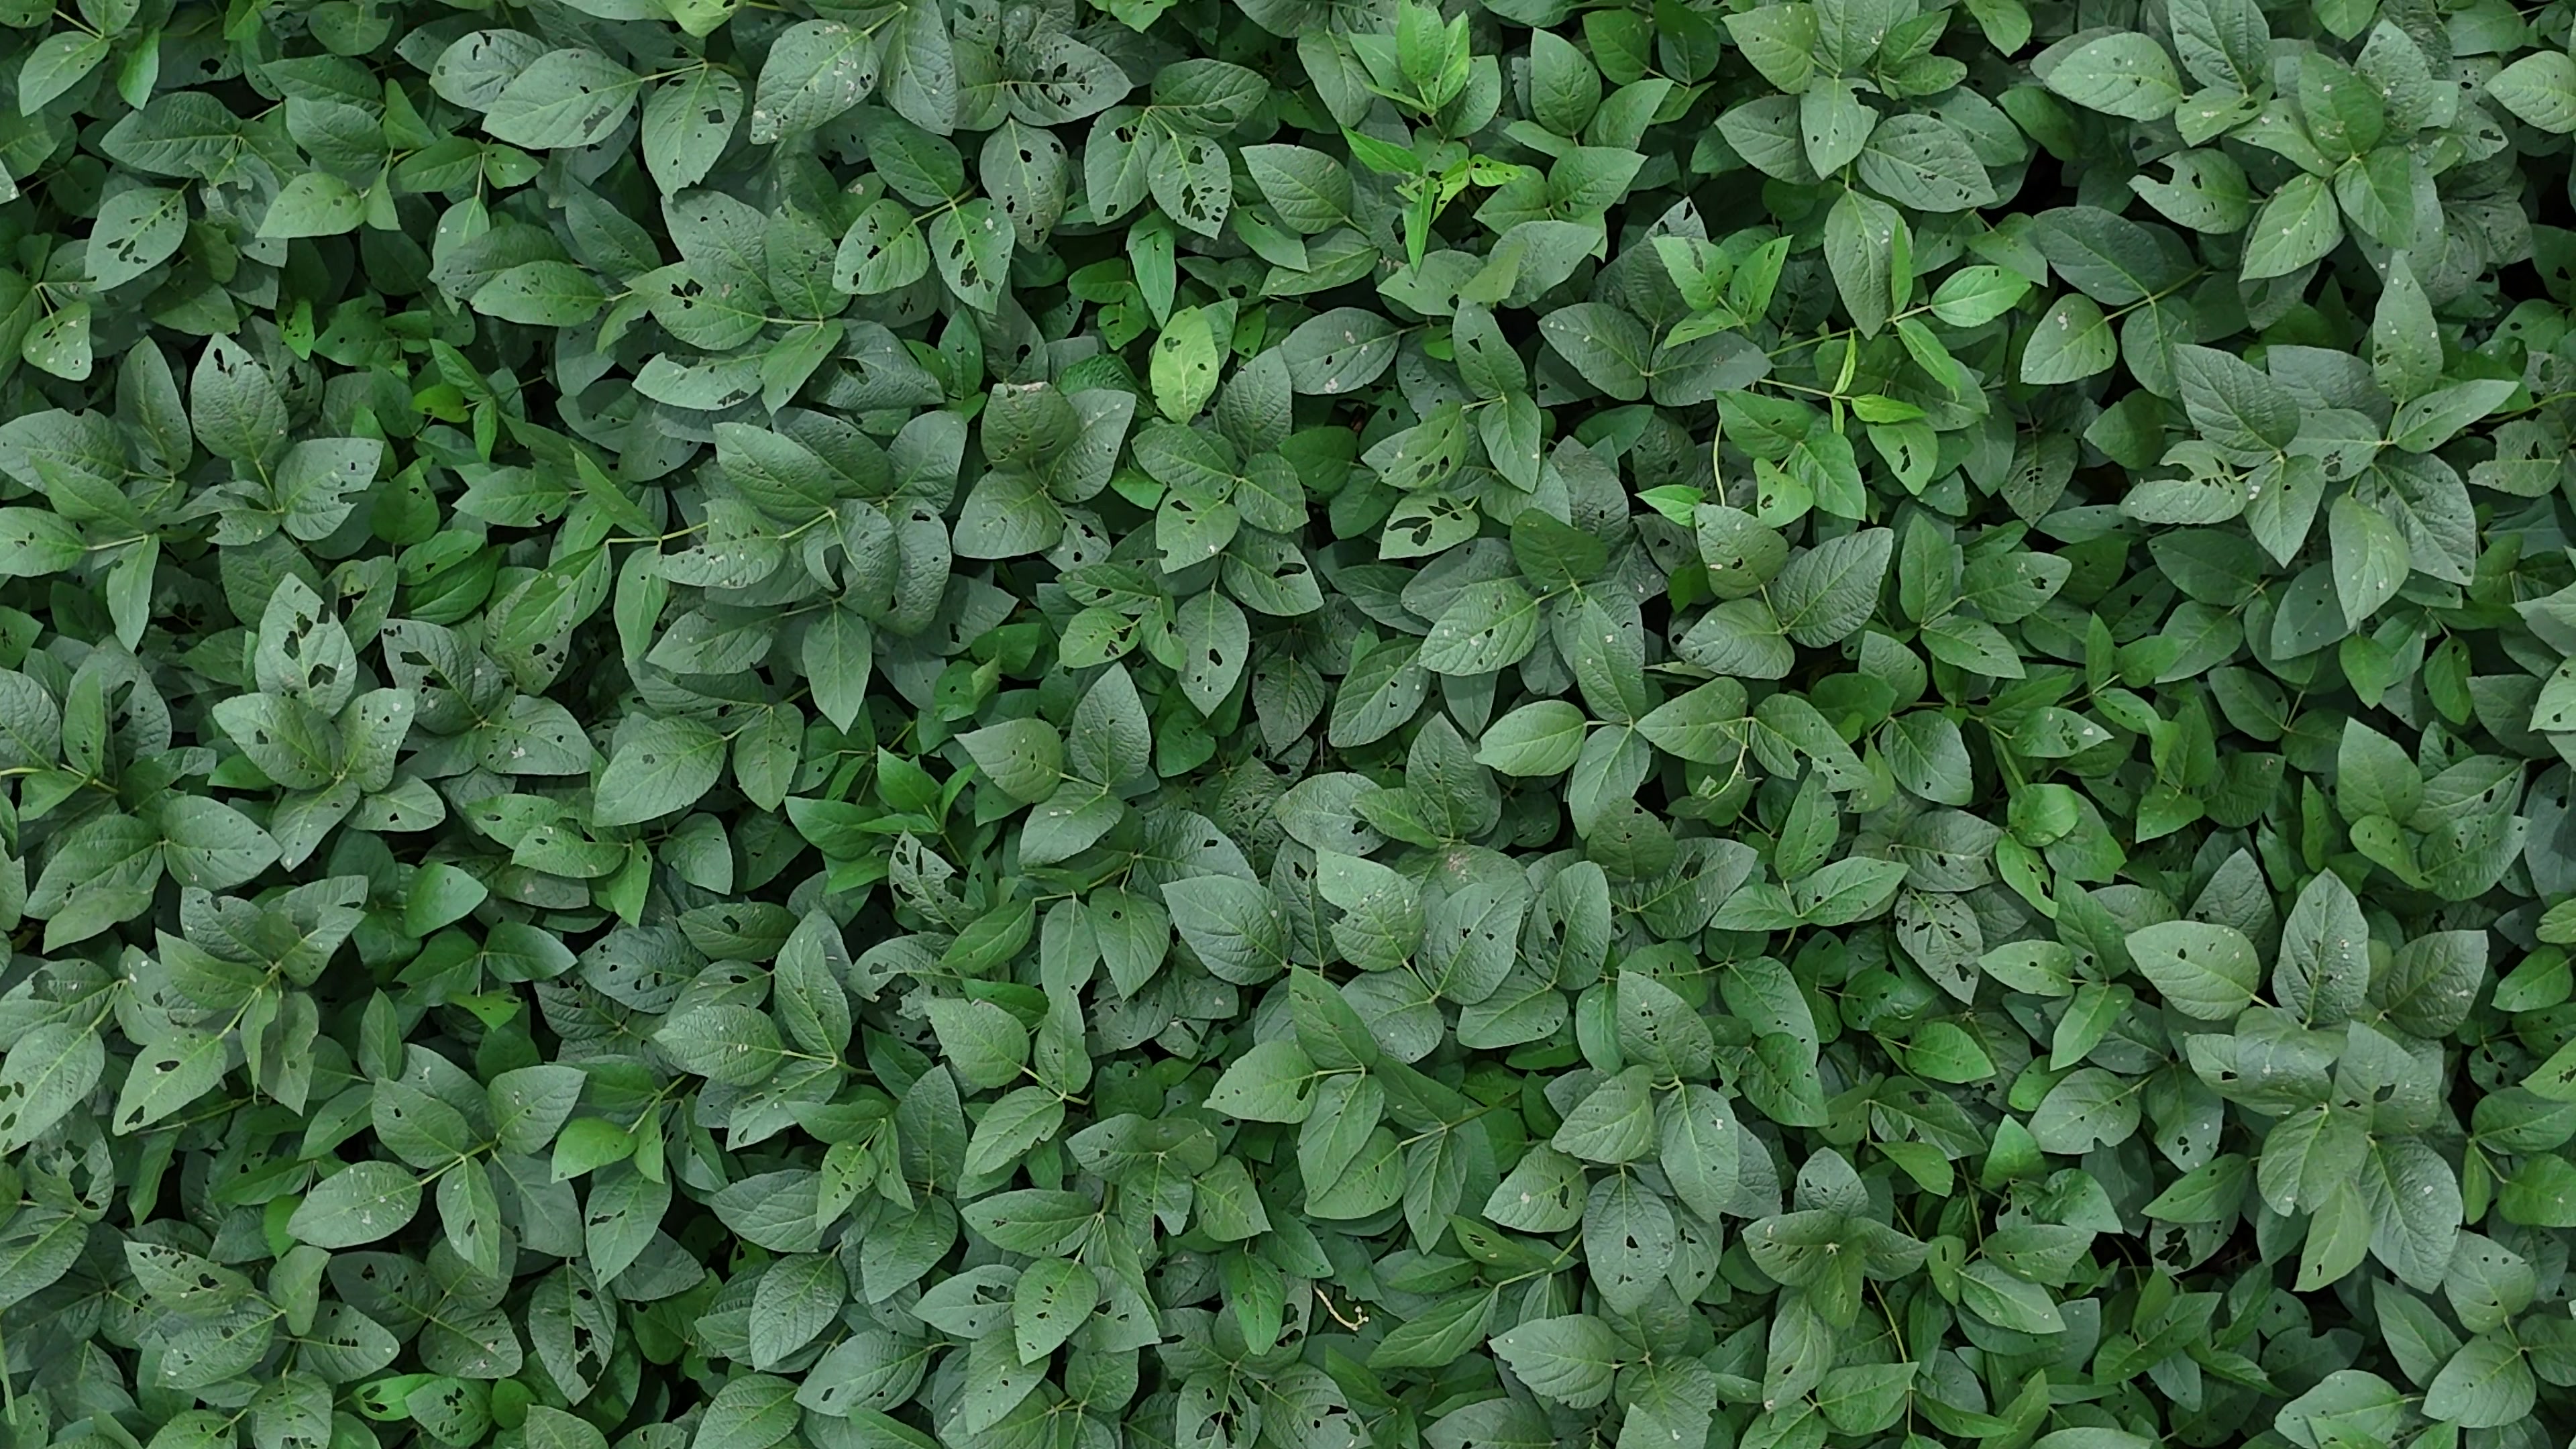
Label: Semilooper_Pest